2023 Rutgers University strike

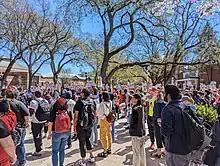
Picketers gather on Voorhees Mall, College Avenue Campus, during the first day of the strike

The strike was first announced during a virtual "town hall meeting" held over Zoom on the evening of Sunday, April 9, 2023. Shortly after the strike was announced, Jonathan Holloway wrote in an email to the Rutgers community: "To say that this is deeply disappointing would be an understatement, especially given that just two days ago, both sides agreed in good faith to the appointment of a mediator to help us reach agreements." Later that night, Governor Phil Murphy requested for union leaders and university administrators to meet at his office in Trenton to have a "productive dialogue".